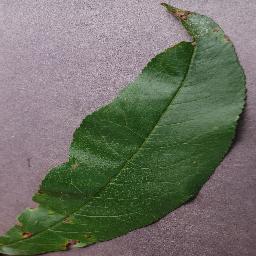
Label: Peach___Bacterial_spot